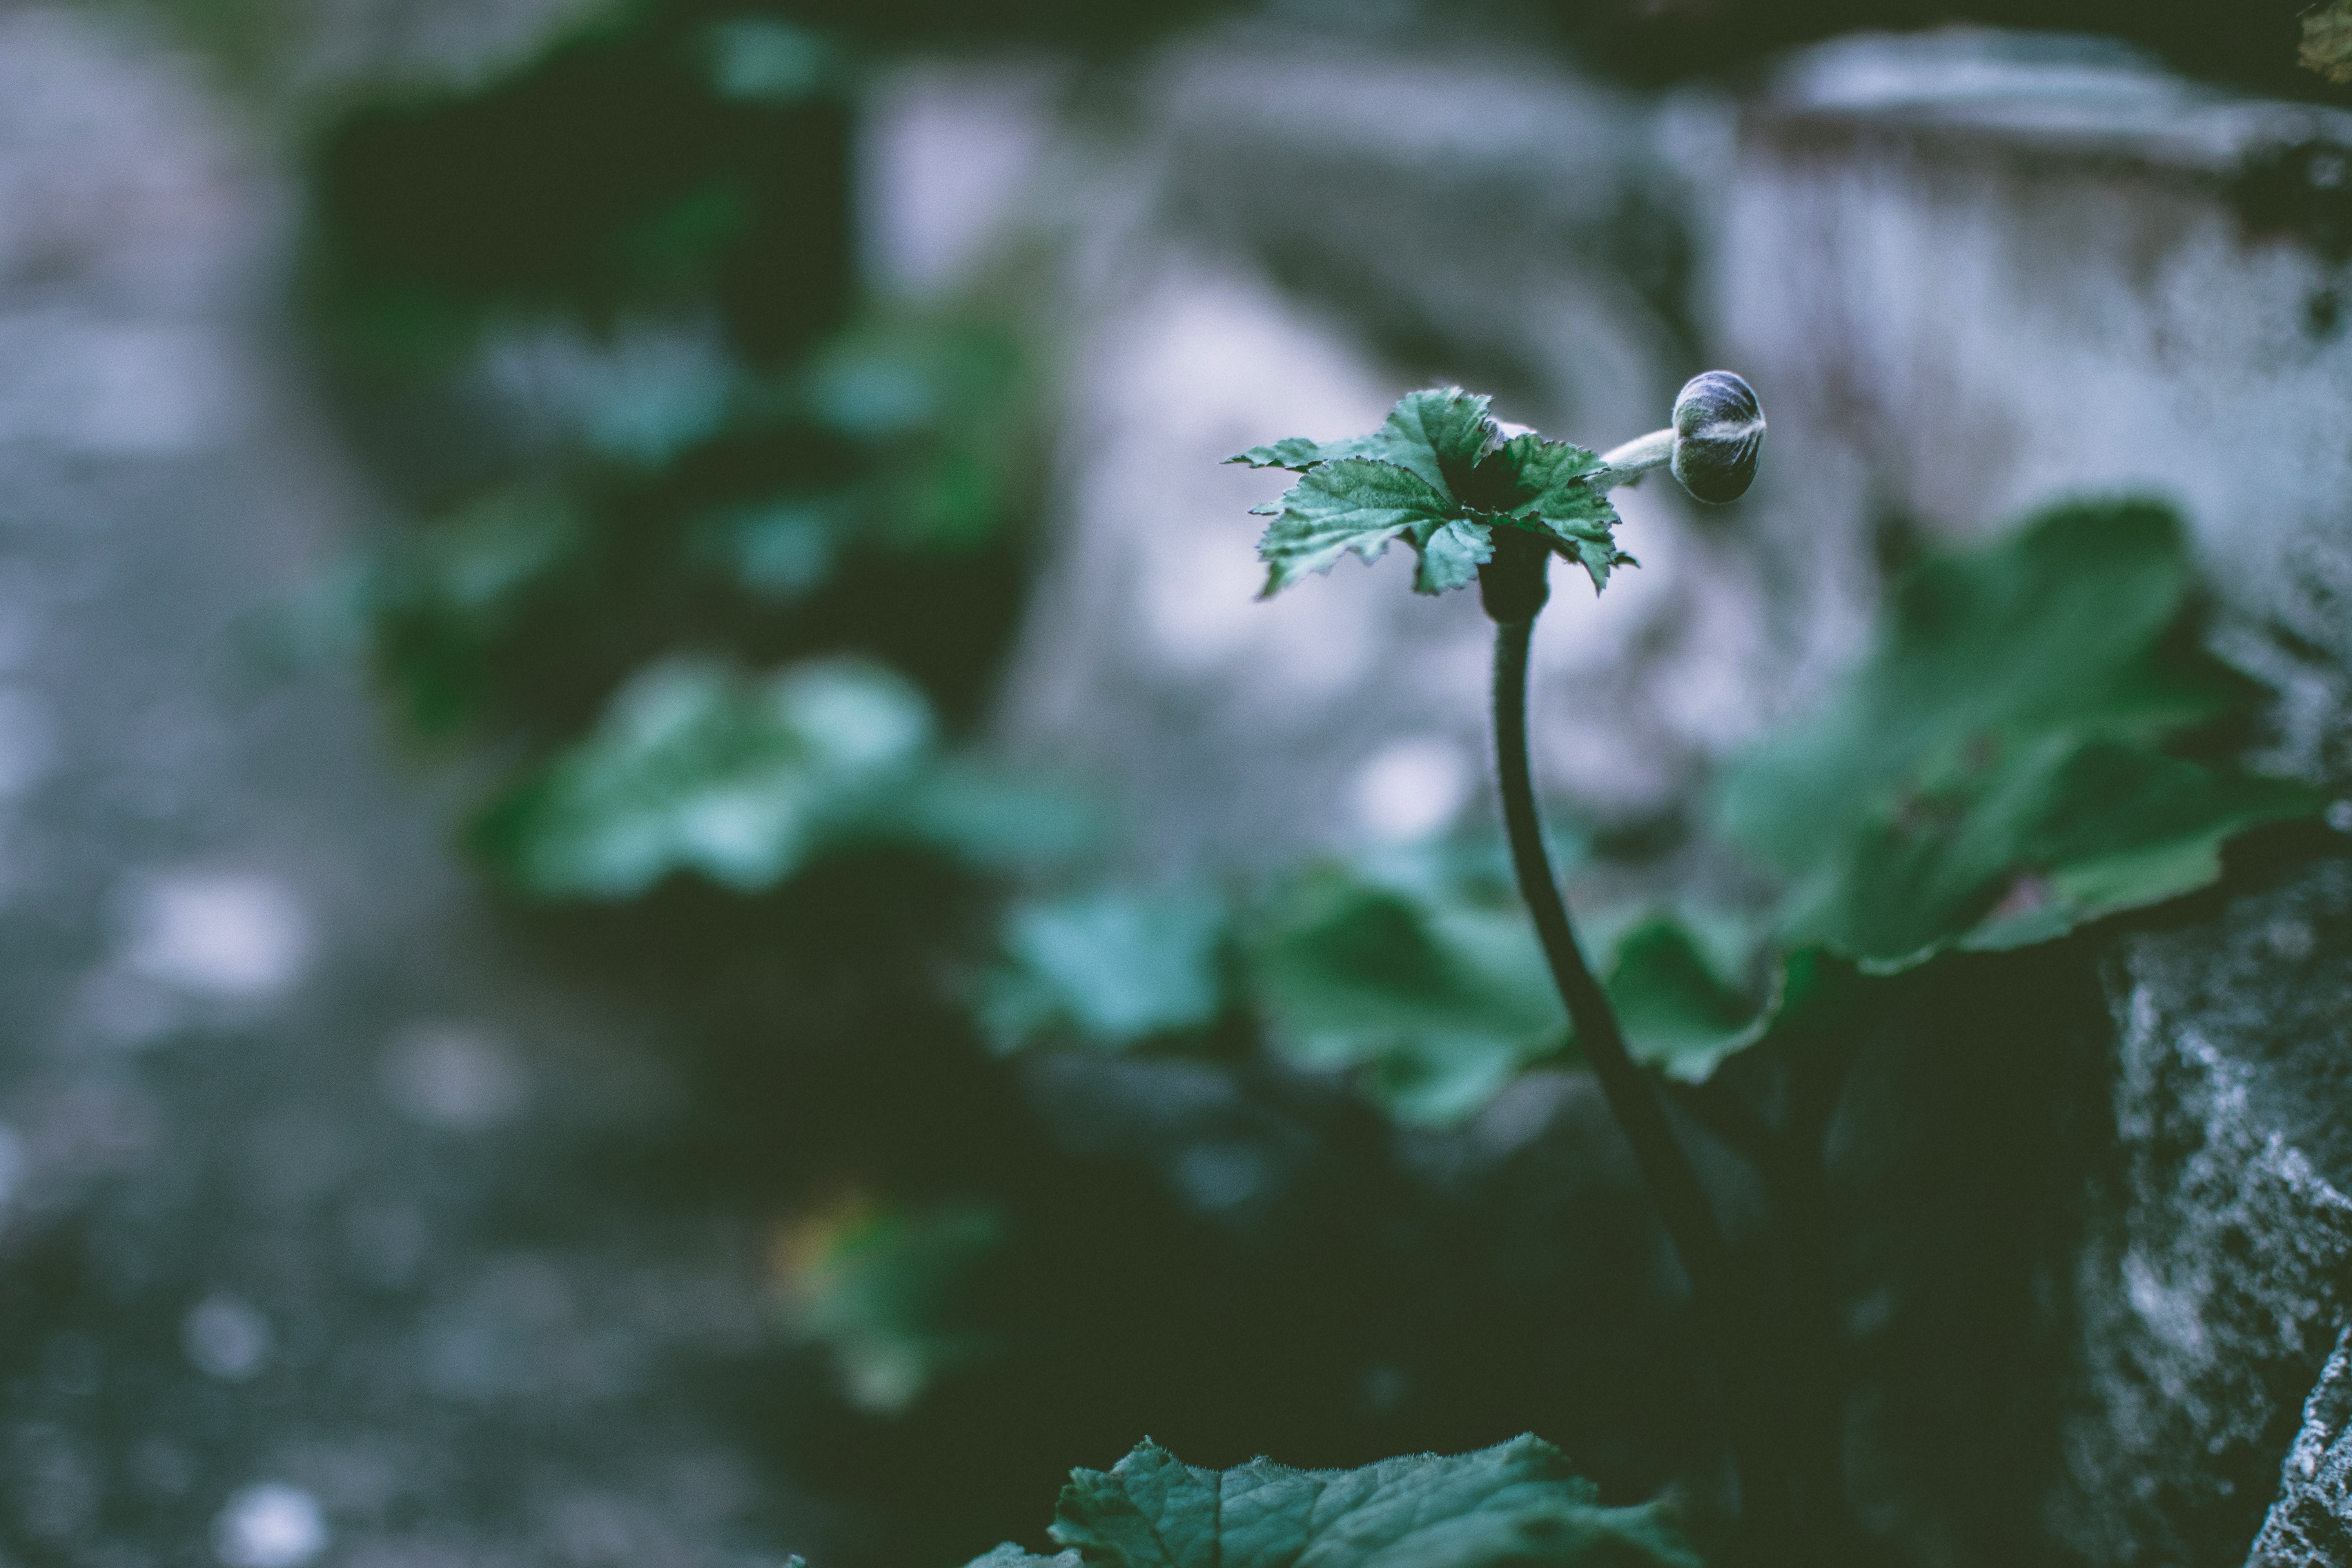
green, flower, water, plant, leaf, botany, macro photography, flowering plant, wildflower, photography, forest, plant stem, perennial plant